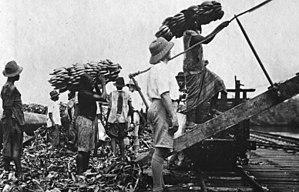
Tiko est une commune du département de Fako située dans la région du Sud-Ouest au Cameroun. Son activité principale est la culture d'hévéa et la récolte de caoutchouc brut.